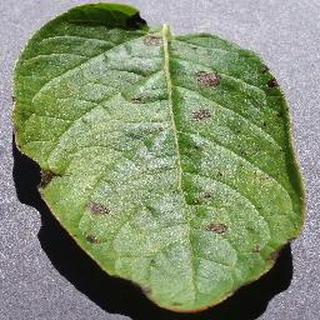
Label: potato_early_blight